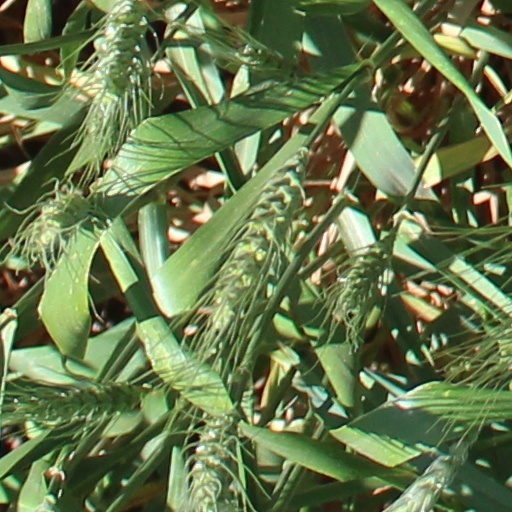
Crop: wheat